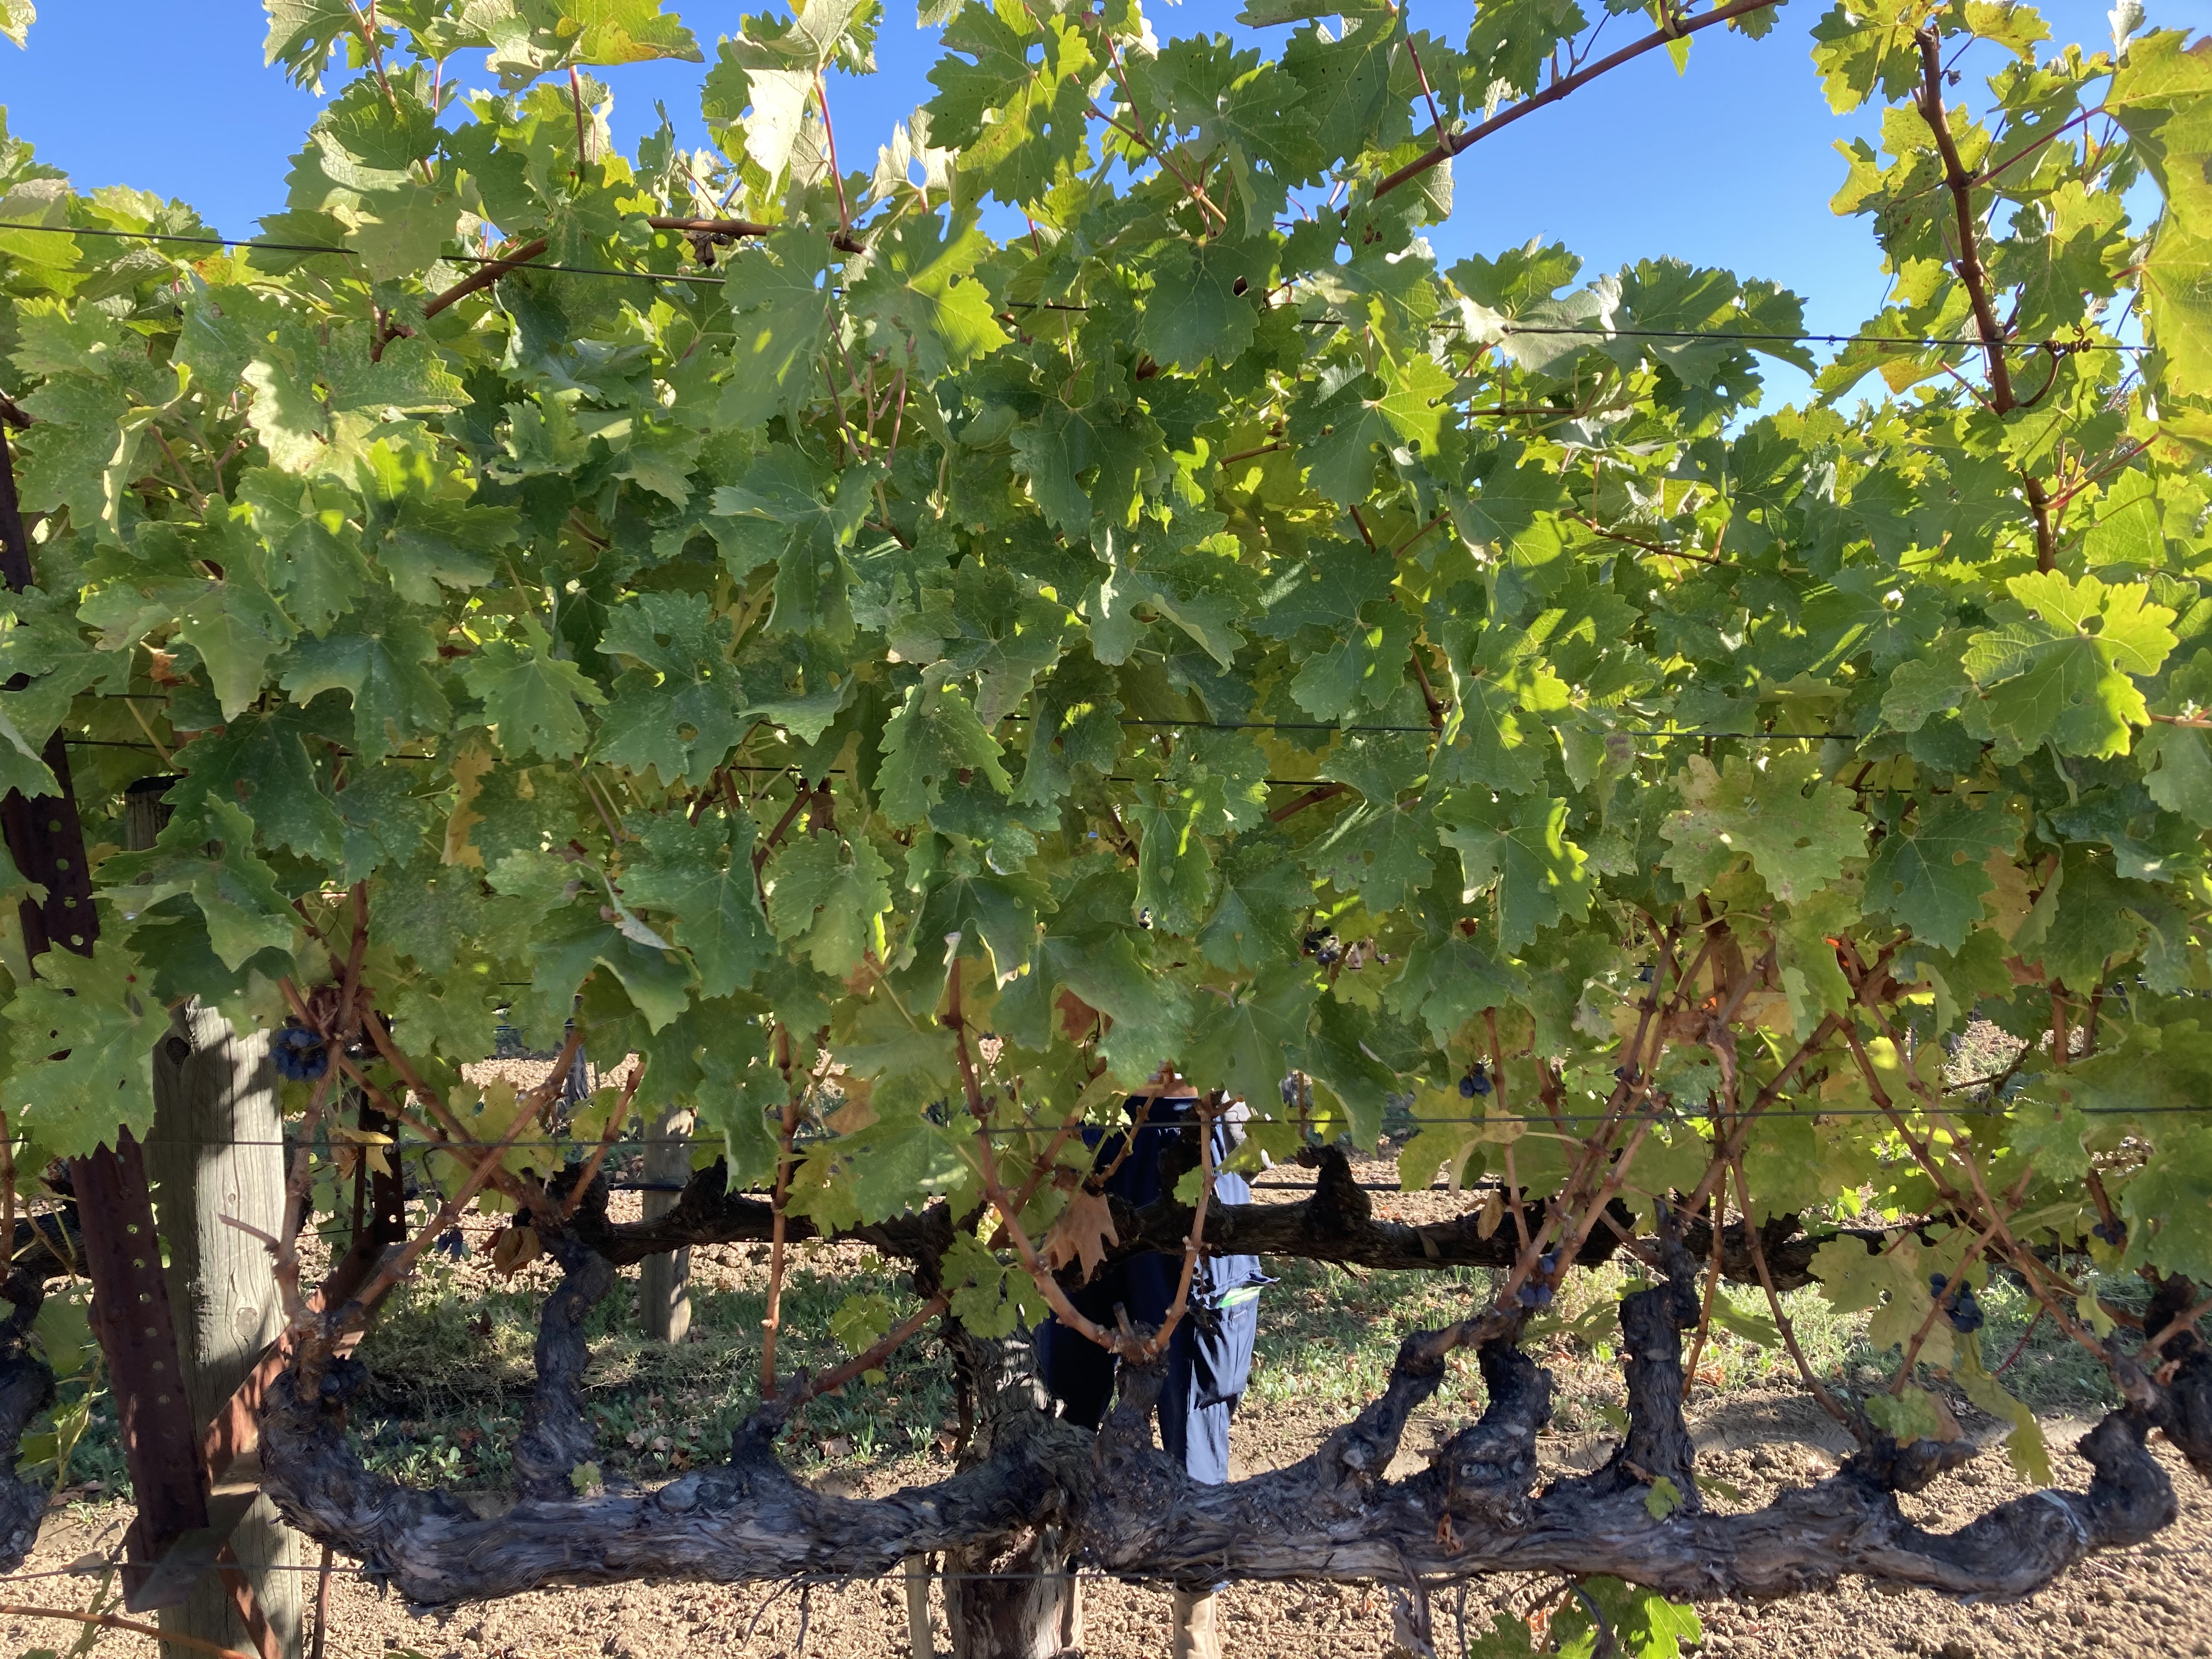
Label: No Virus